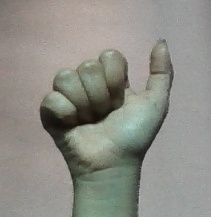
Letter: dhad